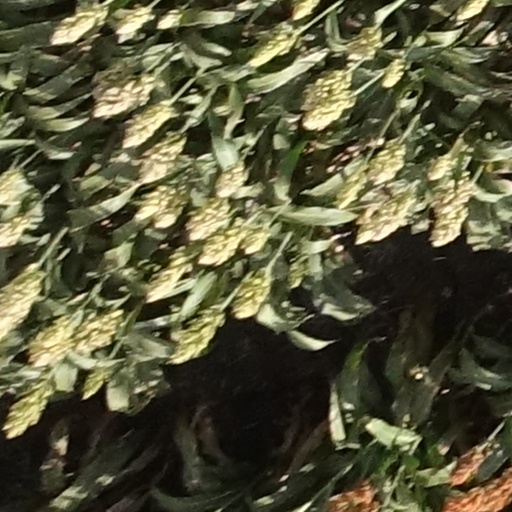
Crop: sorghum